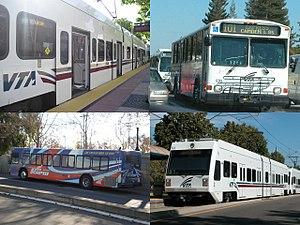
Le métro léger de San Jose est le réseau de tramways de la ville de San José, aux États-Unis. Ouvert le 11 décembre 1987, il comporte trois lignes.
La Valley Transportation Authority est responsable du transport public dans le comté de Santa Clara.